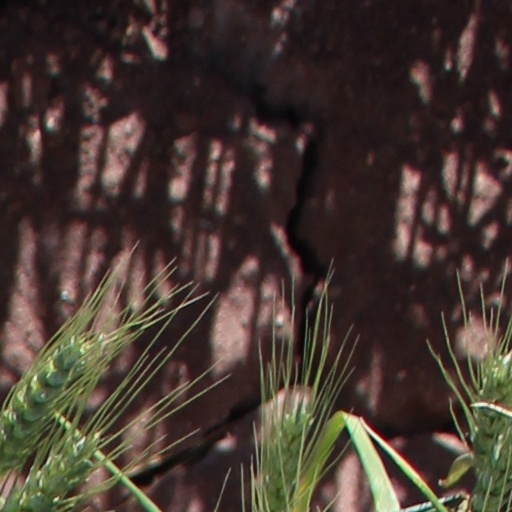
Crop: wheat